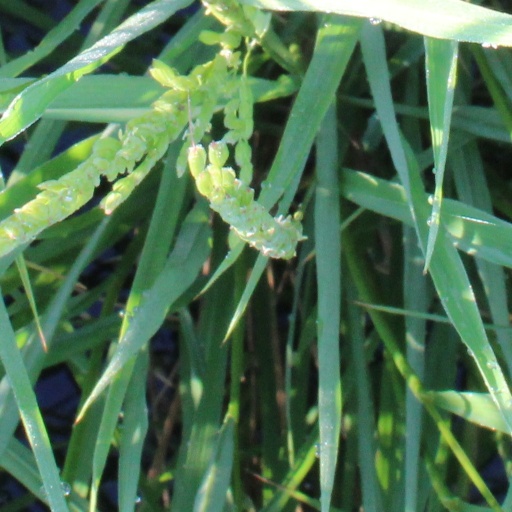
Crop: rice